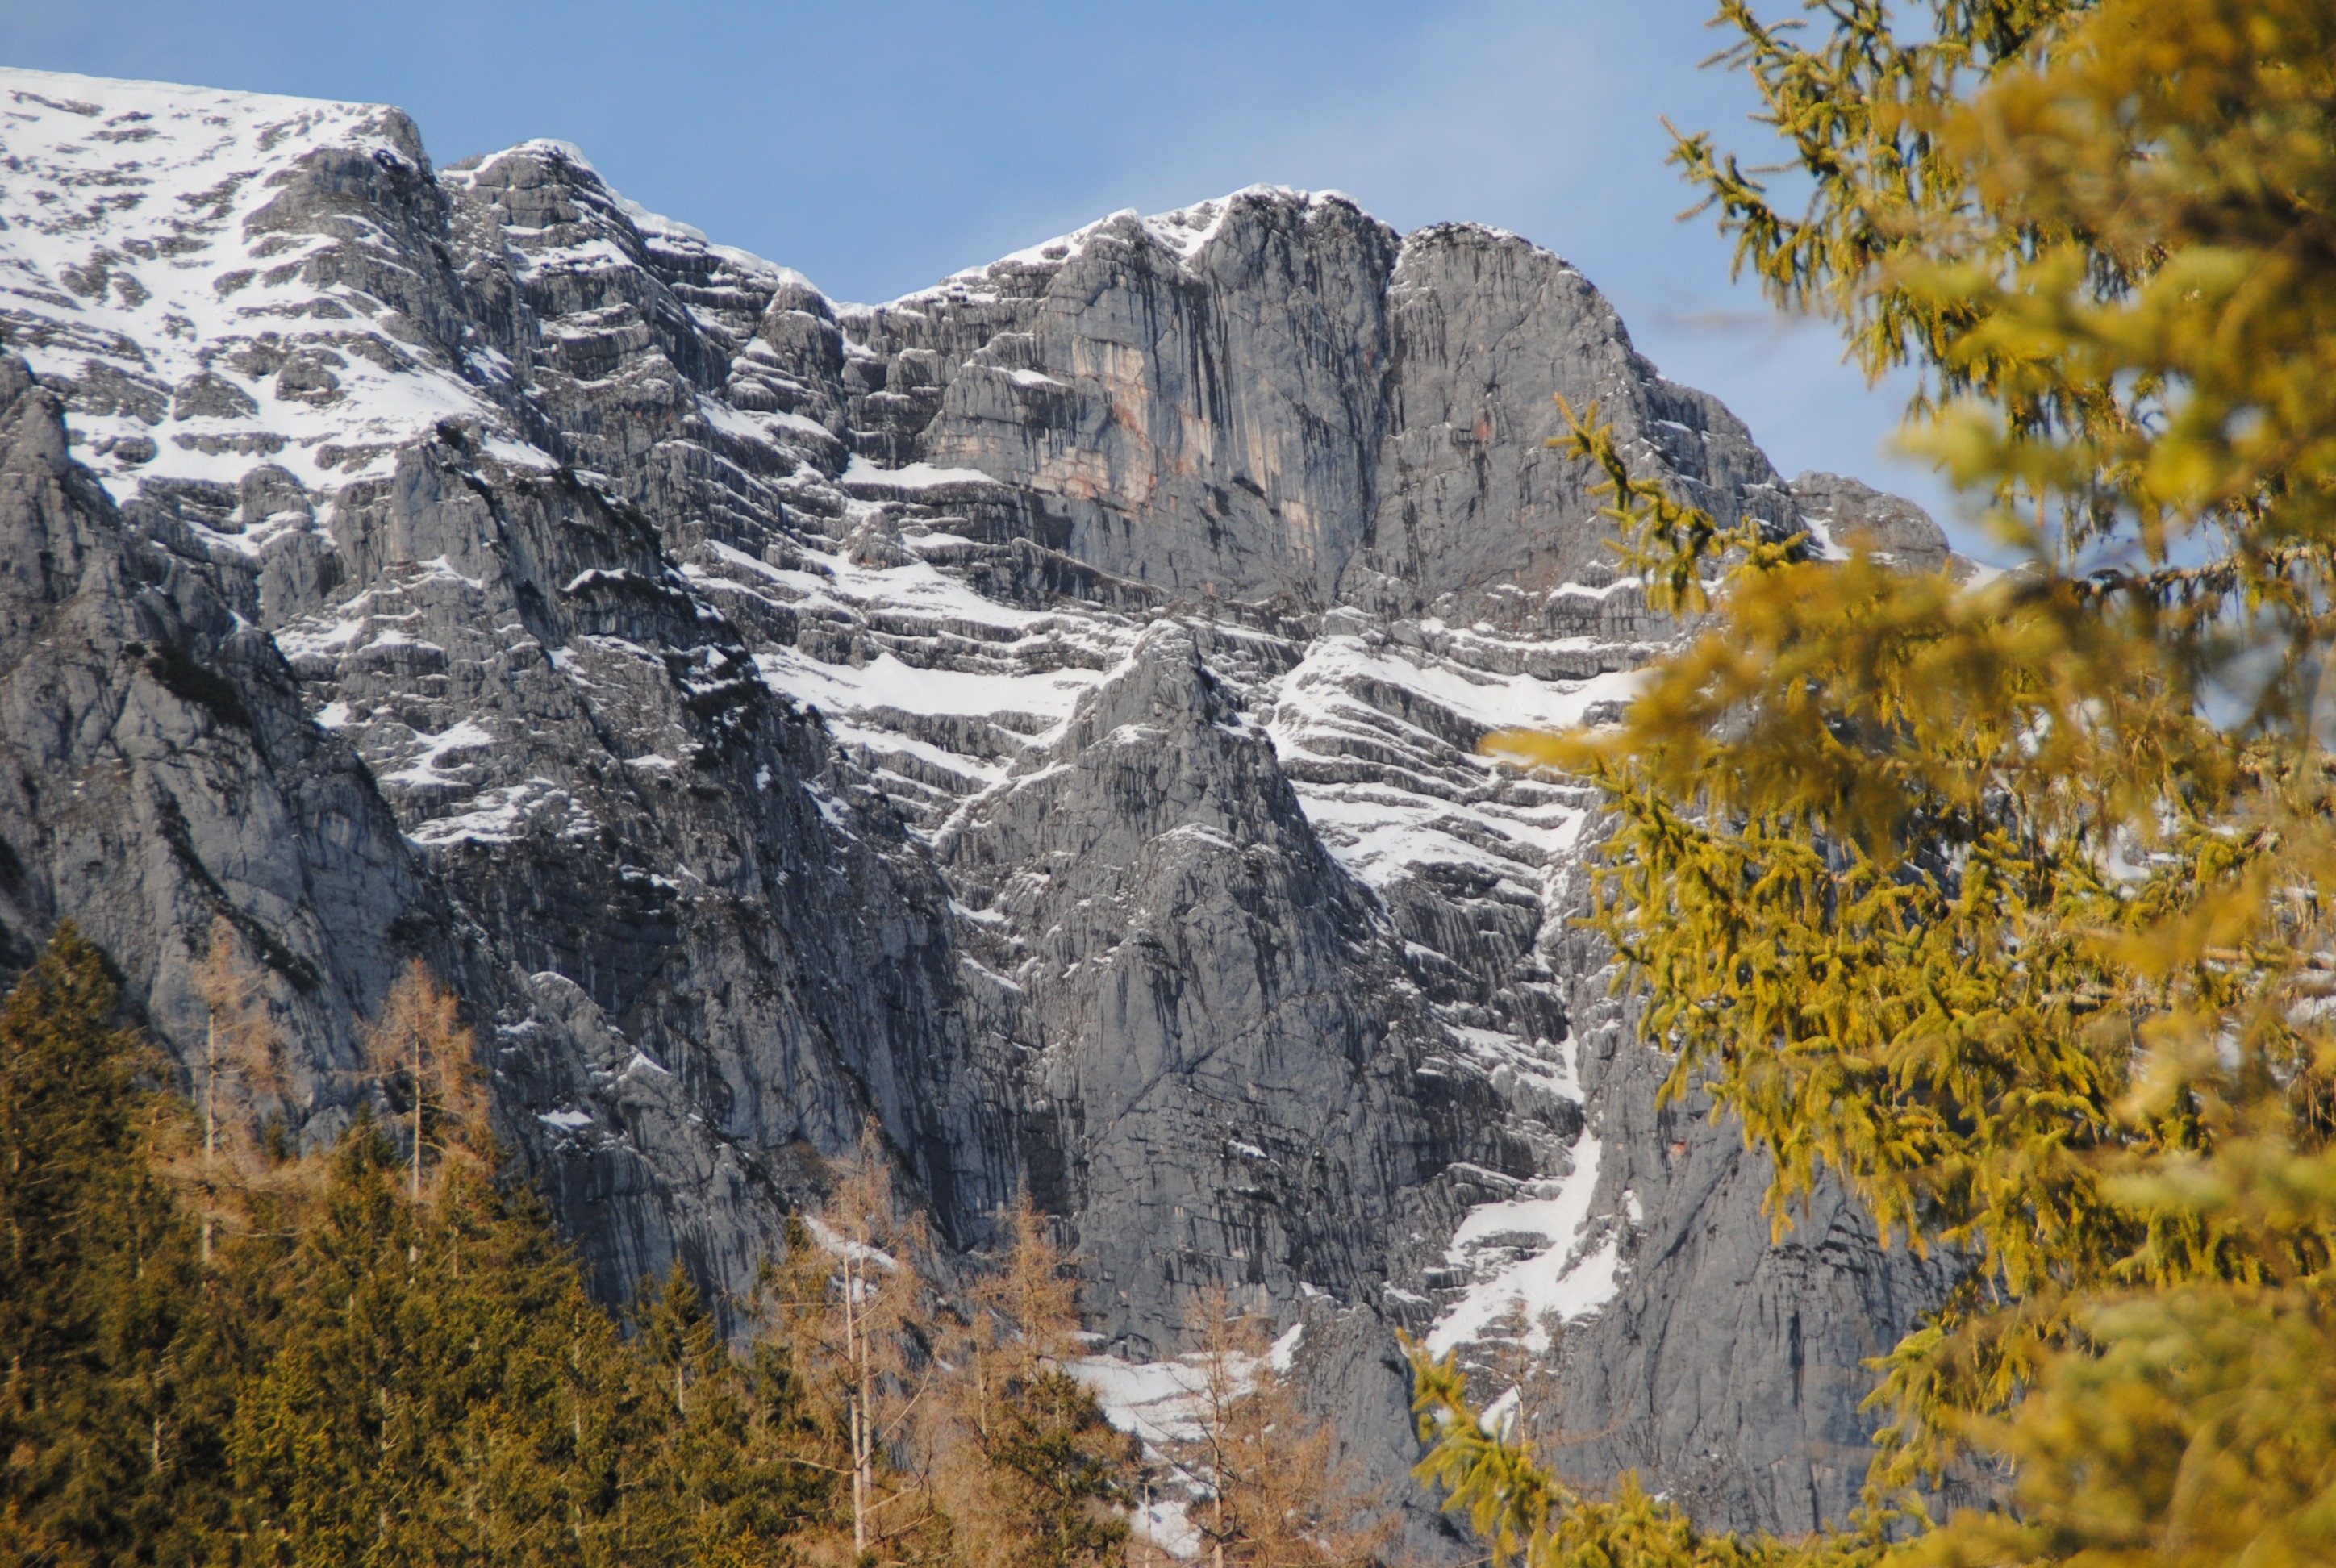
landscape, rock, wilderness, mountain, winter, trail, adventure, valley, mountain range, autumn, terrain, national park, season, ridge, geology, alps, plateau, cirque, berchtesgaden, landform, upper bavaria, mountain pass, bavarian alps, geographical feature, mountainous landforms, geological phenomenon